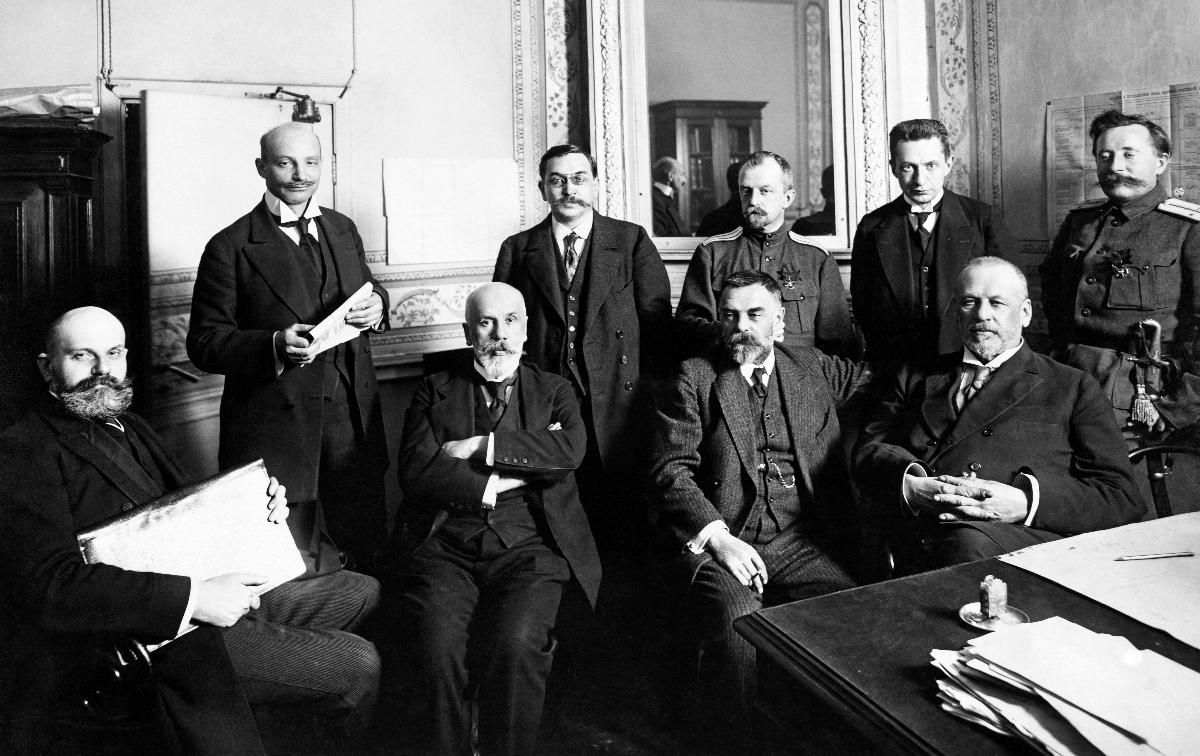
Valtakunnan Duuman toimeenpaneva komitea
The Executive Committee of the State Duma
sisällön kuvaus: Venäjän valtakunnan duuman toimeenpaneva komitea 1917. Vasemmalta oikealle: V. N. Lvov, V. V. Shulgin, V. A. Rshevski, N. V. Nekrasov, S. I. Shidlovski, G. P. Engelhardt, A. F. Kerenski, M. V. Rodshjanko ja M. A. Karaulov. content description: The Russian Executive Committee of the State Duma 1917. From left to right: V. N. Lvov, V. V. Schulgin, V. A. Rschevsky, N. V. Nekrasov, S. I. Shidlovsky, G. P. Engelhardt, A. F. Kerenski, M. V. Rodschanko and M. A. Karaulov.
Kuvaaja: Bulla, Karl Karlovitsh, kuvaaja
Vuosi: 1917
Paikka: , Venäjä
Aiheet: politiikka; Venäjä; poliitikot; ryhmäkuva; duuma; komiteat; politics; Russia; politicians; committees (general); duma; committee; politik; Ryssland; politiker; kommittéer